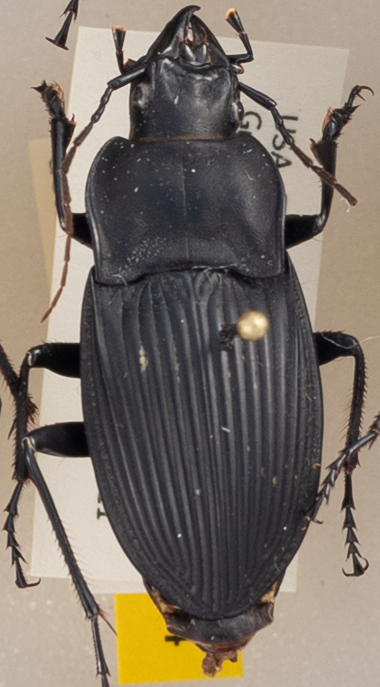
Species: Dicaelus dilatatus
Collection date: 2019-06-11
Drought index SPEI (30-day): -0.548
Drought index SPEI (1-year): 2.09
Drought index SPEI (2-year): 2.09